Book of Hours of Leonor de la Vega

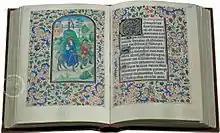

The author, Willem Vrelant of Utrecht, was born in 1410 and died in Bruges in 1481. He was a student of Jan van Eyck, and was active in Flanders, where this book of hours was made, between 1465 and 1470.